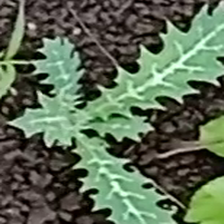
Weed species: Bilayat_(Mexicana_Argemone)